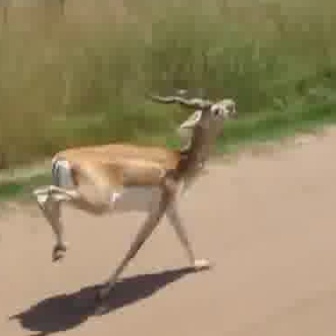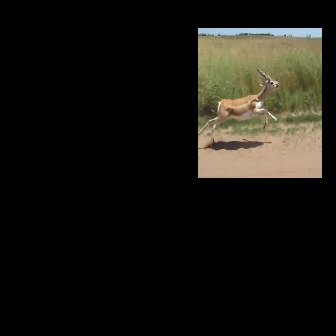
  Please identify the target specified by the bounding box [28,92,237,300] in the first image and locate it in the second image. Return the coordinates in [x_min,y_min,x_max,y_max] format.
Answer: [198,67,279,147]